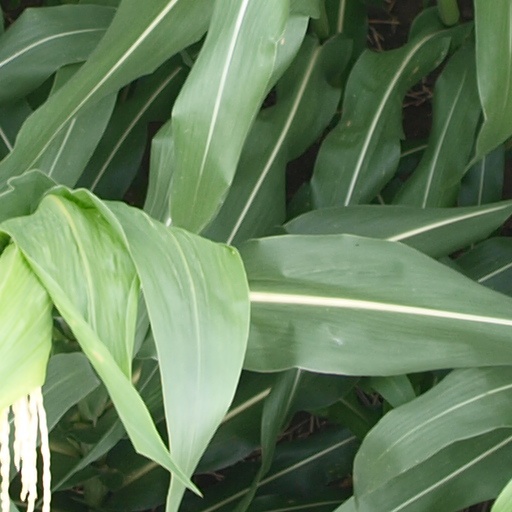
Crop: maize; corn